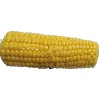
Label: Corn 1